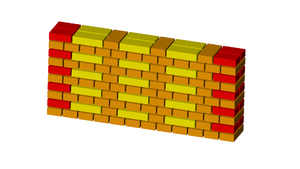
En architecture, le mot appareil, ou opus en latin, est un terme qui désigne la façon dont les moellons, les pierres de taille ou les briques sont assemblés dans la maçonnerie.